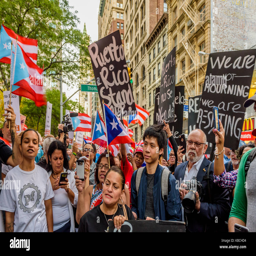
the community put out an open call expressing their outrage by the unfolding humanitarian tragedy